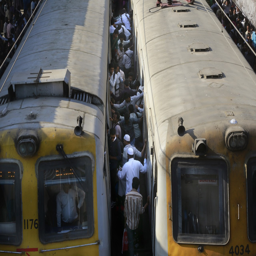
commuters shift from train to another for travel thursday .